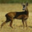
Label: deer